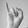
ASL letter: I